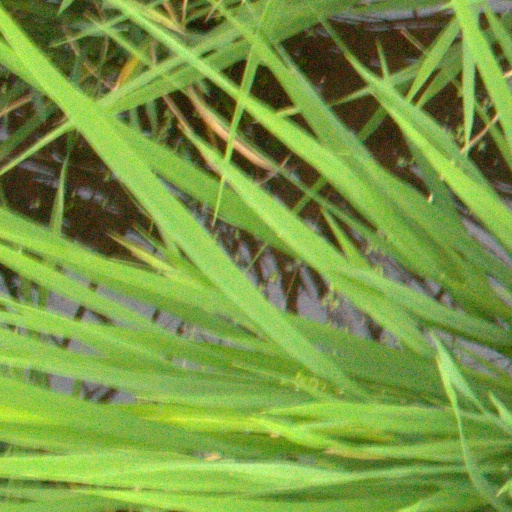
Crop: rice